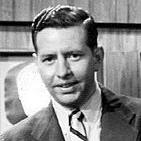
Age: 34